Baltic Finnic creation myths

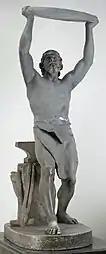
"Ilmarinen Forging the Moon" by Walter Runeberg (1866).

Runic songs from South Savo, North Ostrobothnia and Karelia also mention Ilmarinen as the one who forged the sky in a door-less and window-less forge. In this context, Christfrid Ganander connected the forger with Jumala, saying that even back in pagan times, Finns had a concept of the "creator of everything". This version was born during the Iron Age, which in Finland spanned from 500 BCE to 1300 CE.